A Private State

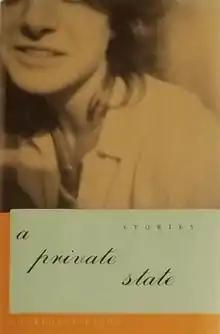
First edition

A Private State (1997) is a collection of short stories by Charlotte Bacon. It won the Ernest Hemingway Foundation/PEN Award (1998), and the Associated Writing Programs Award for Short Fiction (1996). A story from the collection "Live Free or Die", won the 1996 Pirate's Alley Faulkner Society Award for Best Short Story.